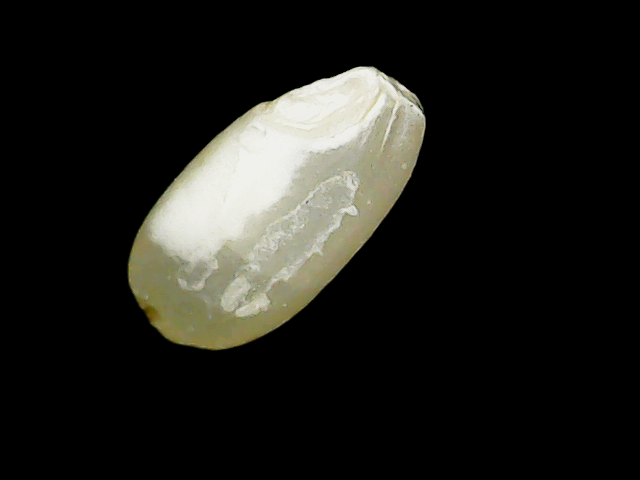
Rice variety: Binadhan8